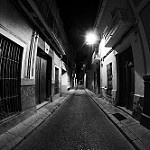
Label: street